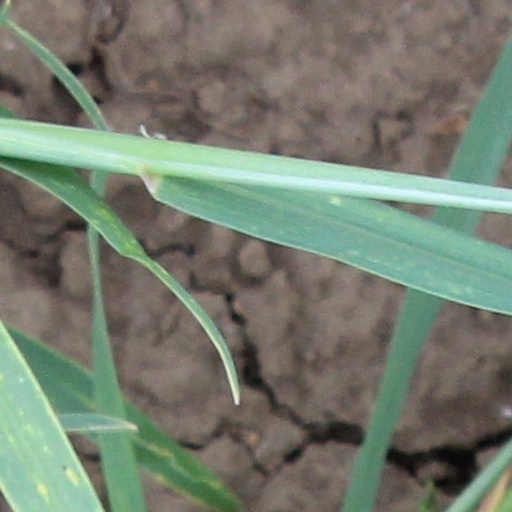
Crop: wheat